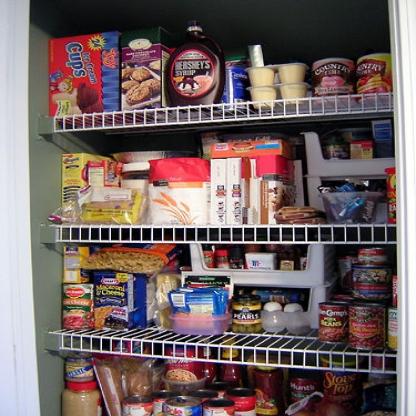
Scene: Indoor